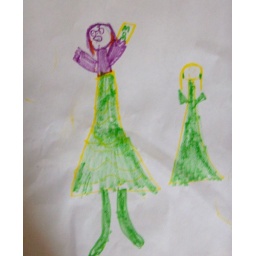
girls in green dresses by daughter 3 6 yrs